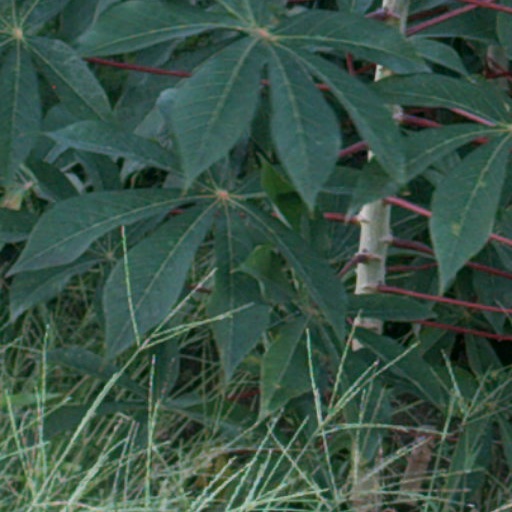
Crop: cassava